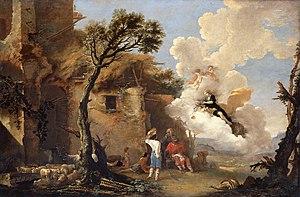
Dans la mythologie grecque, Astrée ou Astrapé est la fille de Zeus et Thémis. Elle et sa mère sont la personnification de la Justice. Astrée est la dernière des immortelles à vivre parmi les humains durant l'Âge d'or. Quand l'humanité est devenue corrompue à l'Âge du fer, elle quitta la Terre et Zeus la plaça dans le Ciel sous la forme de la constellation de la Vierge, tandis que la Balance de la Justice devint la constellation de la Balance.